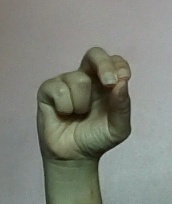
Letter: gaaf